Presidency of John Tyler

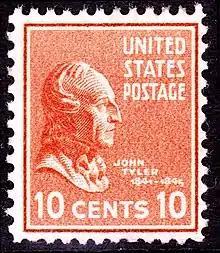
John Tyler appears on the ten-cent U.S. Postage stamp of the 1938 Presidential Series.

A ceremonial cruise down the Potomac River was held aboard the newly built on February 28, 1844, the day after completion of the annexation treaty. Aboard the ship were 400 guests, including Tyler and his cabinet, as well as the world's largest naval gun, the "Peacemaker." The gun was ceremonially fired several times in the afternoon to the great delight of the onlookers. Several hours later, Captain Robert F. Stockton was convinced by the crowd to fire one more shot. A malfunction caused an explosion that killed Gilmer and Upshur, as well Virgil Maxcy, David Gardiner, Commodore Beverly Kennon, and Armistead, Tyler's black slave and body servant. Having remained safely below deck, Tyler was unhurt. The death of David Gardiner had a devastating effect on David's daughter, Julia Gardiner, who fainted and was carried to safety by the president himself. Julia later recovered from her grief and married President Tyler.